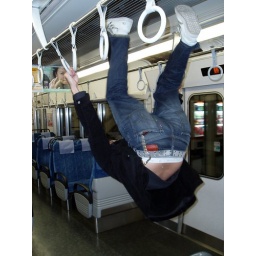
Rob displaying his acrobatic talents on the last train home after a party in Tajimi.